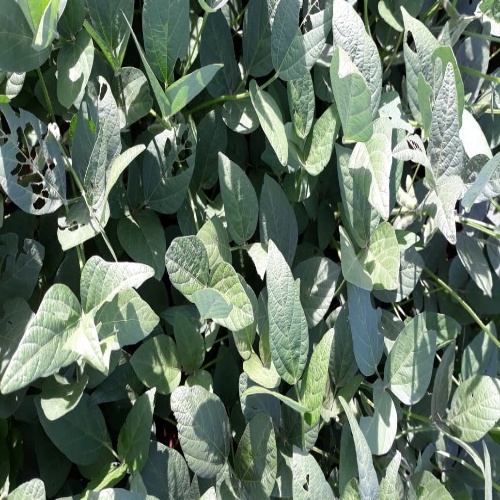
Label: Caterpillar